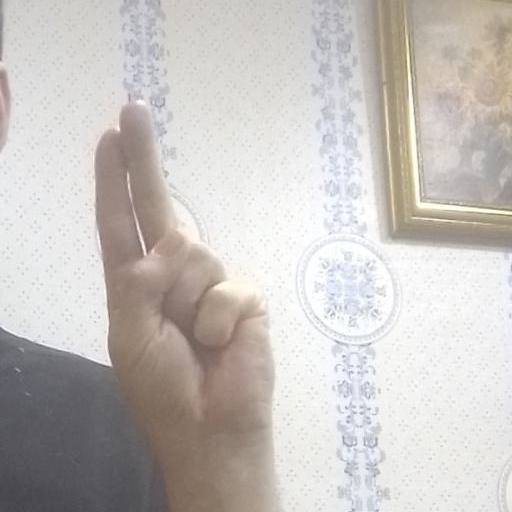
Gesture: two_up